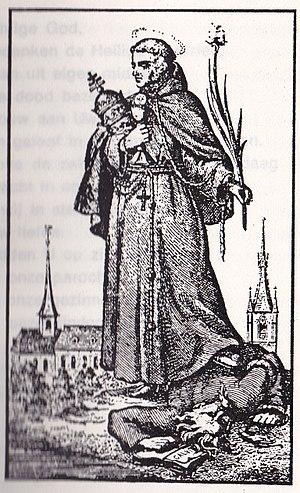
Heilige Godfried Coart
Godefroid Coart est un prêtre franciscain observant mort martyr et reconnu saint par l'Église catholique.